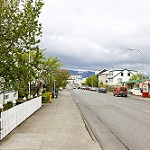
Scene: Outdoor